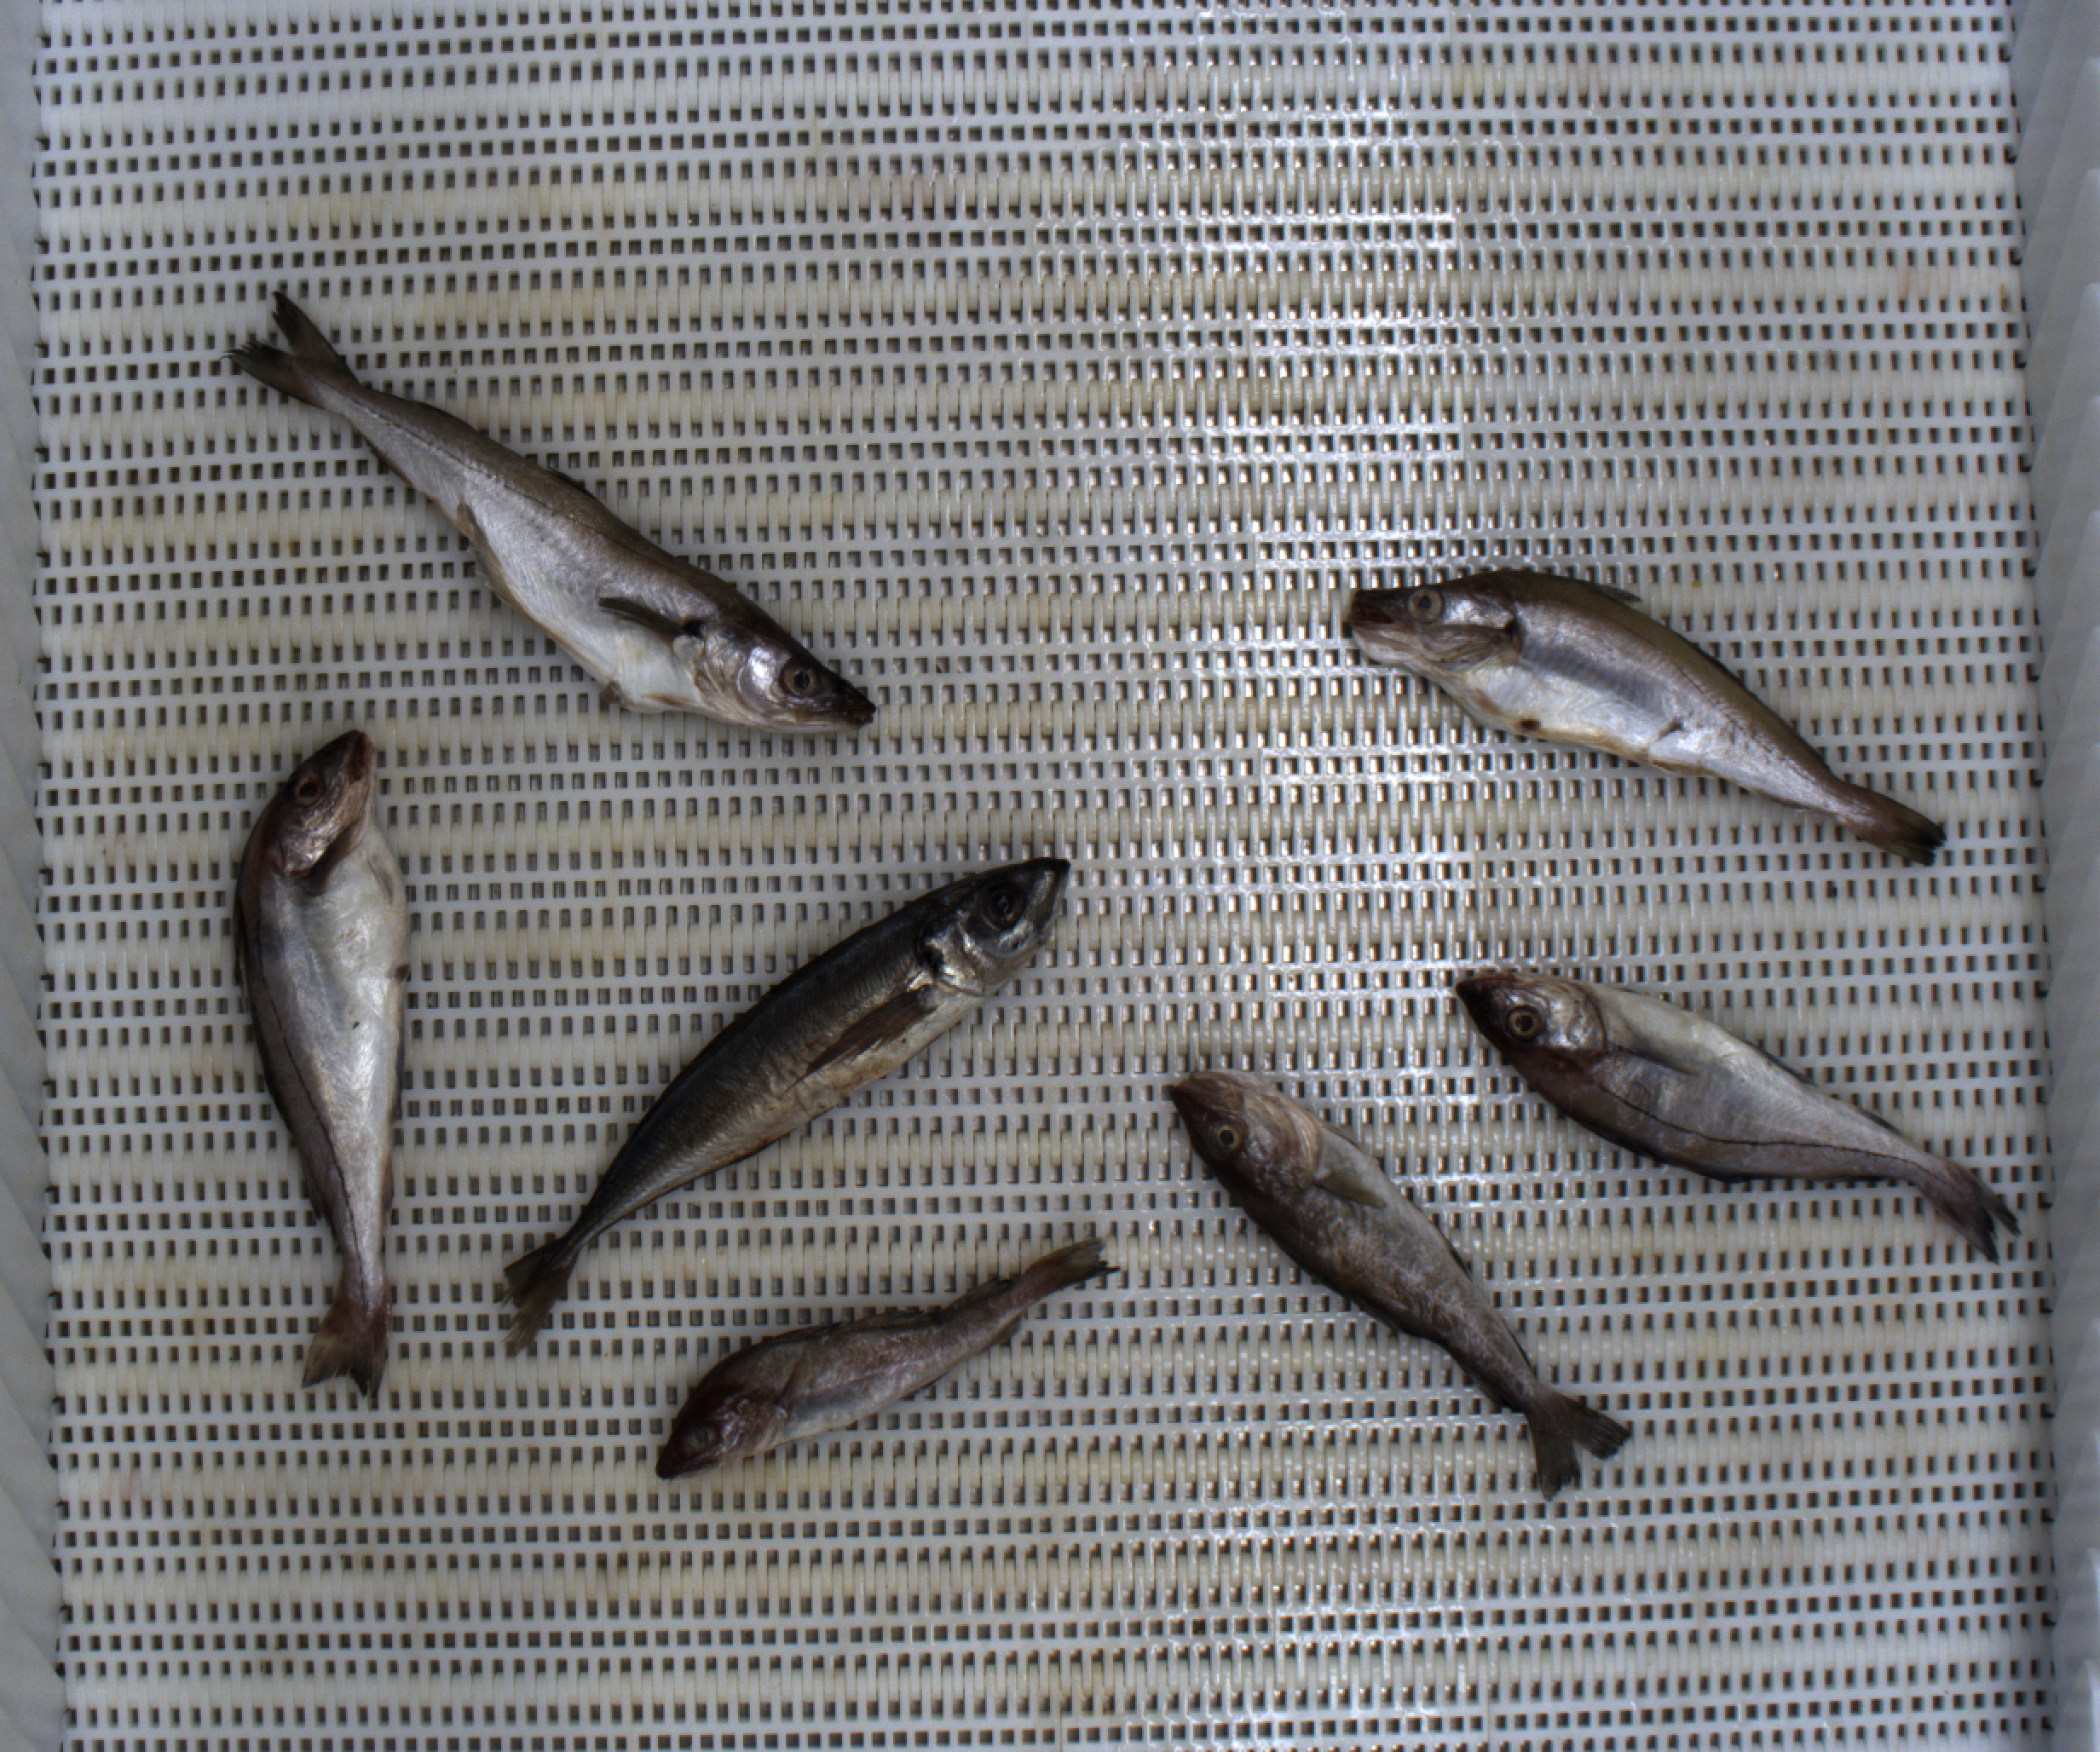
Total fish: 7
Cod: 2
Haddock: 2
Whiting: 2
Hake: 0
Horse mackerel: 1
Saithe: 0
Other: 0